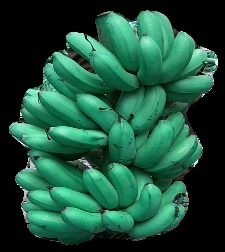
Variety: rasbale
Grade: grade1